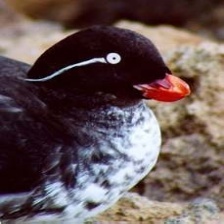
Species: PARAKETT  AUKLET
Scientific name: AETHIA PSITTACULA